Blackwater (company)

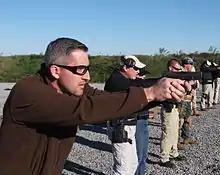
Shooters take part in firearms training held at the U.S. Training Center in Moyock, North Carolina

In October 2007, the month after the Nisour Square massacre, Blackwater USA began the process of changing its name to Blackwater Worldwide and unveiled a new logo. The change deemphasized the "cross hair" reticle theme, simplifying it slightly.